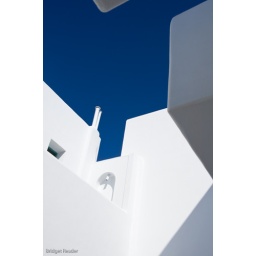
Day 188 365/2010: Greek abstract in white and blue